Alexander von Schleinitz

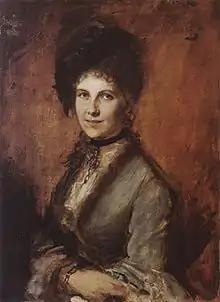
Countess Marie von Schleinitz, Alexander's wife. Painting by Franz von Lenbach, 1873

Alexander Gustav Adolf Graf von Schleinitz (29 December 1807 in Blankenburg am Harz – 19 February 1885 in Berlin) was the Foreign Minister of Prussia from 1858 to 1861 and minister for the royal household from late 1861 to his death.